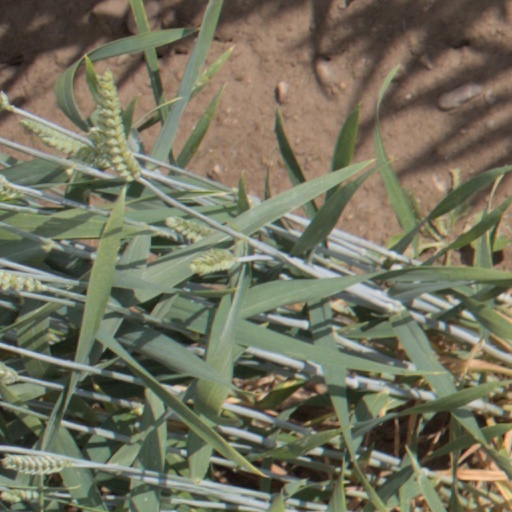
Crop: wheat